Springdale, Brampton

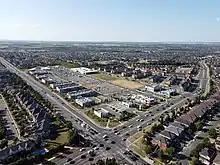
Plaza along Bramalea Road

The present-day area of Springdale was located in the southeastern part of Chinguacousy Township before the township was amalgamated into the city of Brampton in 1974.